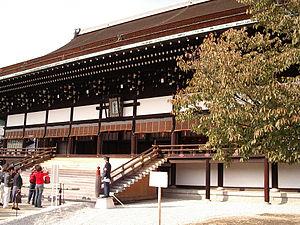
Le palais Heian était à l'origine le palais impérial, ou Daidairi, de Heian-kyō, capitale impériale du Japon entre 794 et 1227 ; à sa place se tient désormais le centre-ville de Kyōto.
Le Kyōto-gosho est le palais impérial de Kyoto, au Japon, qui servit de résidence officielle à l'empereur jusqu'en 1868, au début de l'ère Meiji. Cette année-là, Tokyo devint la nouvelle capitale japonaise et la cour impériale migra alors vers le château d'Edo qui fut rebaptisé Kōkyo, afin d'en faire la nouvelle résidence de l'empereur. Depuis le Kyōto-gosho n'est plus qu'une résidence secondaire de la famille impériale. Cependant, les cérémonies de couronnement des empereurs Taishō et Shōwa eurent lieu au palais.